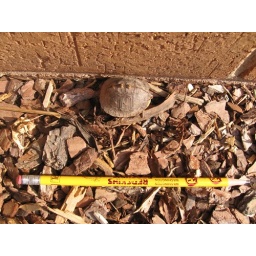
Baby box turtle in atrium with pencil for size perspective.